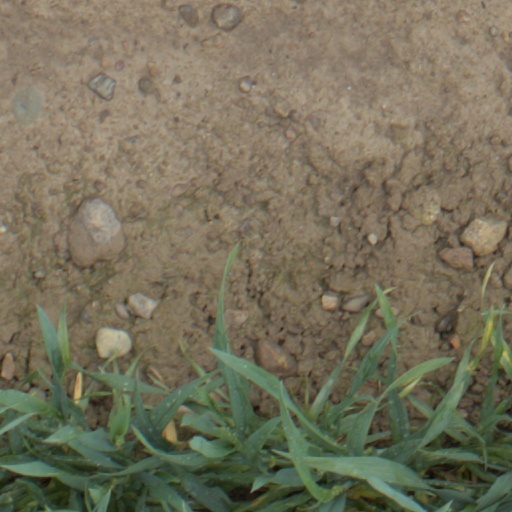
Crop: wheat